Angelina Napolitano

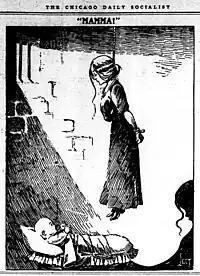
Napolitano's pregnancy at the time of sentencing was emphasized, helping to make her an international cause célèbre.

Once the story hit the newspapers, however, a media frenzy began—not just in Sault Ste. Marie, but especially in the United States and even Europe. Though some of the coverage was negative, arguing from racist stereotypes that Napolitano, as an Italian, was a "hot-blooded foreigner" and deserved to pay the penalty for her crime, most of it revolved around those sympathetic to the abuse she had suffered, and agitating for her sentence to be commuted to jail time or even a pardon. The federal minister of justice, Sir Allen Bristol Aylesworth, received many letters from individuals (including McFadden), as well as petitions organized by groups in Sault Ste Marie, Toronto, New York City, Chicago, England, Austria, and Poland. A doctor in Ohio, Dr. Alexander Aalto, even offered to be hanged in Angelina's place, saying: "It would only be fair to Mrs. Napolitano for a man to give his life for her, inasmuch as her life is in peril on account of a man's persecution of her, and because men condemned her."